Rutherford B. Hayes

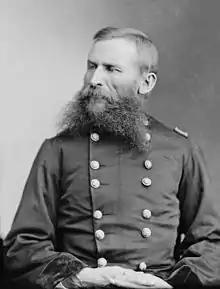
George Crook was Hayes's commander and the namesake of his fourth son

The division spent the following winter and spring near Charleston, Virginia (present-day West Virginia), out of contact with the enemy. Hayes saw little action until July 1863, when the division skirmished with John Hunt Morgan's cavalry at the Battle of Buffington Island. Returning to Charleston for the rest of the summer, Hayes spent the fall encouraging the men of the 23rd Ohio to reenlist, and many did. In 1864, the Army command structure in West Virginia was reorganized, and Hayes's division was assigned to George Crook's Army of West Virginia. Advancing into southwestern Virginia, they destroyed Confederate salt and lead mines there. On May 9, they engaged Confederate troops at Cloyd's Mountain, where Hayes and his men charged the enemy entrenchments and drove the rebels from the field. Following the rout, the Union forces destroyed Confederate supplies and again successfully skirmished with the enemy.